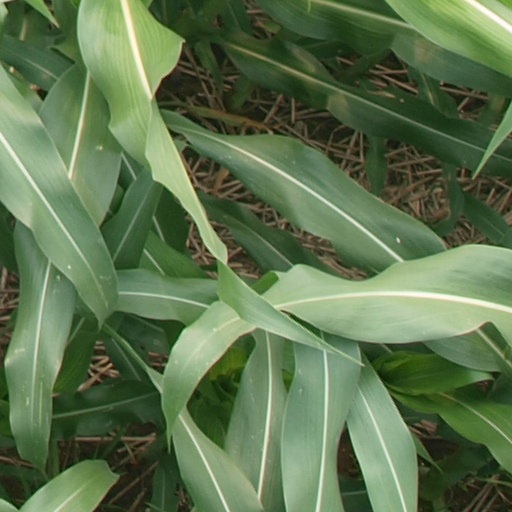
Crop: maize; corn